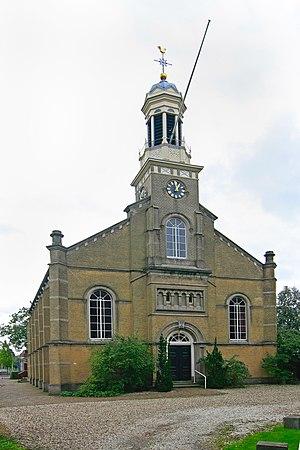
Krimpen aan den IJssel est un village et une commune néerlandaise, en province de Hollande-Méridionale.